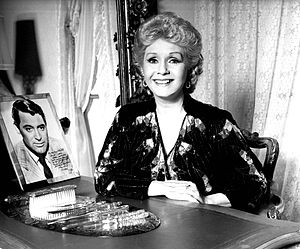
Debbie Reynolds / Privatliv
Debbie Reynolds, 1986
Debbie Reynolds var en amerikansk skuespiller og sangerinde.